Pussy Riot

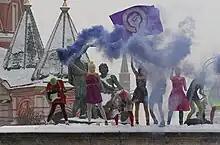
Pussy Riot performing at Lobnoye Mesto in Red Square, on January 20, 2012

On January 20, 2012, in what the Associated Press described as their "breakthrough performance", eight members of the group performed a song on the Lobnoye Mesto in Red Square, entitled "Putin Zassal". The title was variously translated by English language media as "Putin has Pissed Himself", "Putin Chickened Out", "Putin Got Scared" and "Putin is Wetting Himself". The song called for a popular revolt against the Russian government and an occupation of Red Square. According to a Pussy Riot member identified as "Shayba", the song was inspired by the events of December 24, 2011, during which approximately 100,000 people attended anti-Putin rallies in central Moscow. She told the "Financial Times:" "We saw how troops were moving around Moscow, there were helicopters in the sky, the military was put on alert. The regime just wet its pants on that day. And the symbol of the regime is Putin." During the performance a member ignited a smoke bomb, which led to Pussy Riot members being arrested and briefly detained on administrative charges, a Russian legal term similar to a summary offence or misdemeanor. A judge found two members of the group, Galkina and Schebleva, "guilty under article 20.2 of the Administrative Code (violation of the rules for conducting rallies and pickets) and imposed a fine of 500 rubles on each."